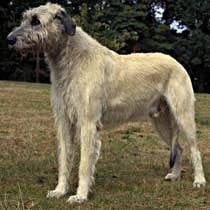
Irish_wolfhound